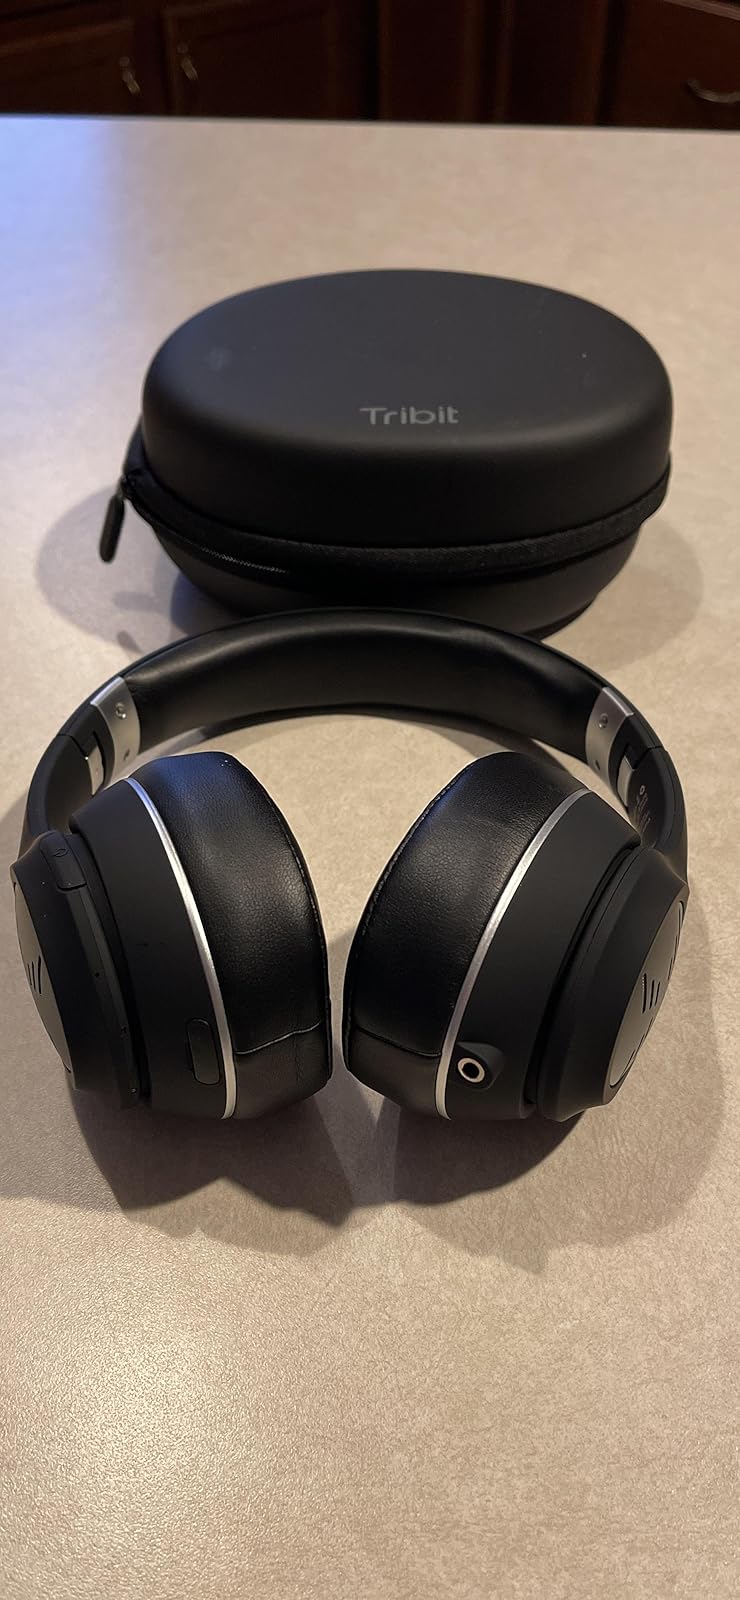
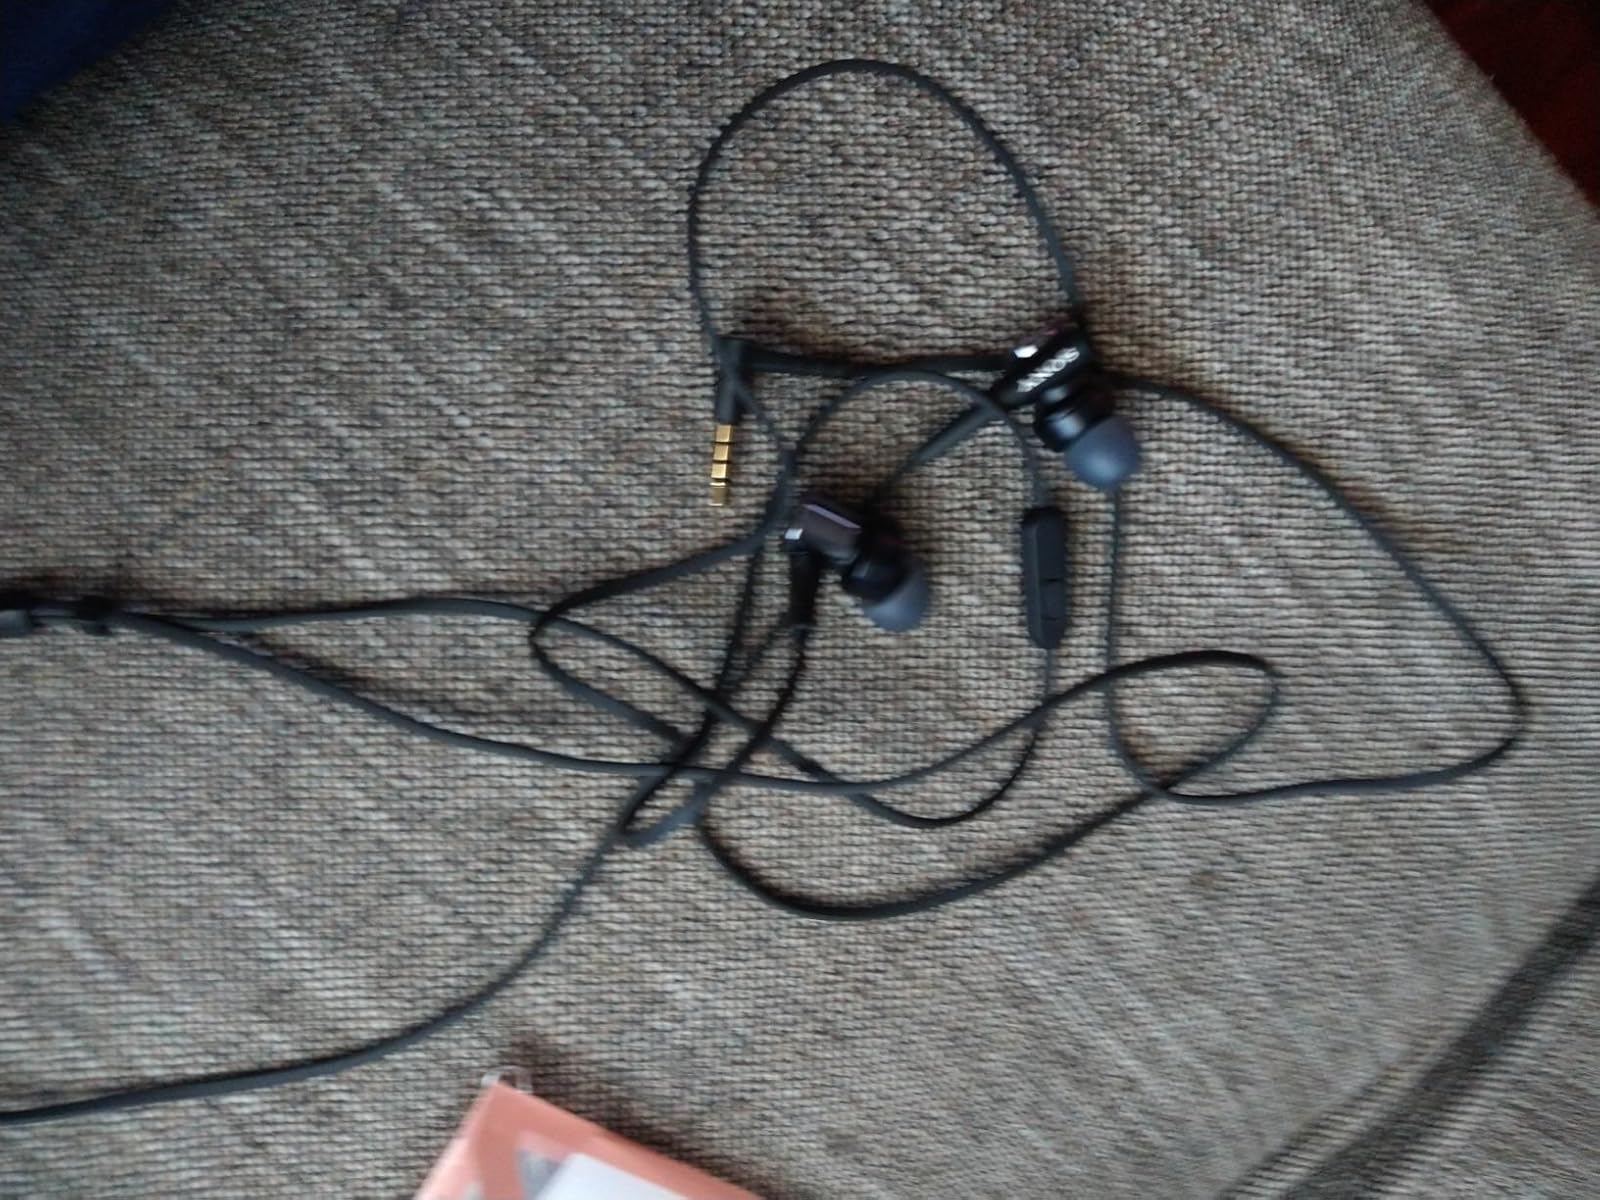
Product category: headphones
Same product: no